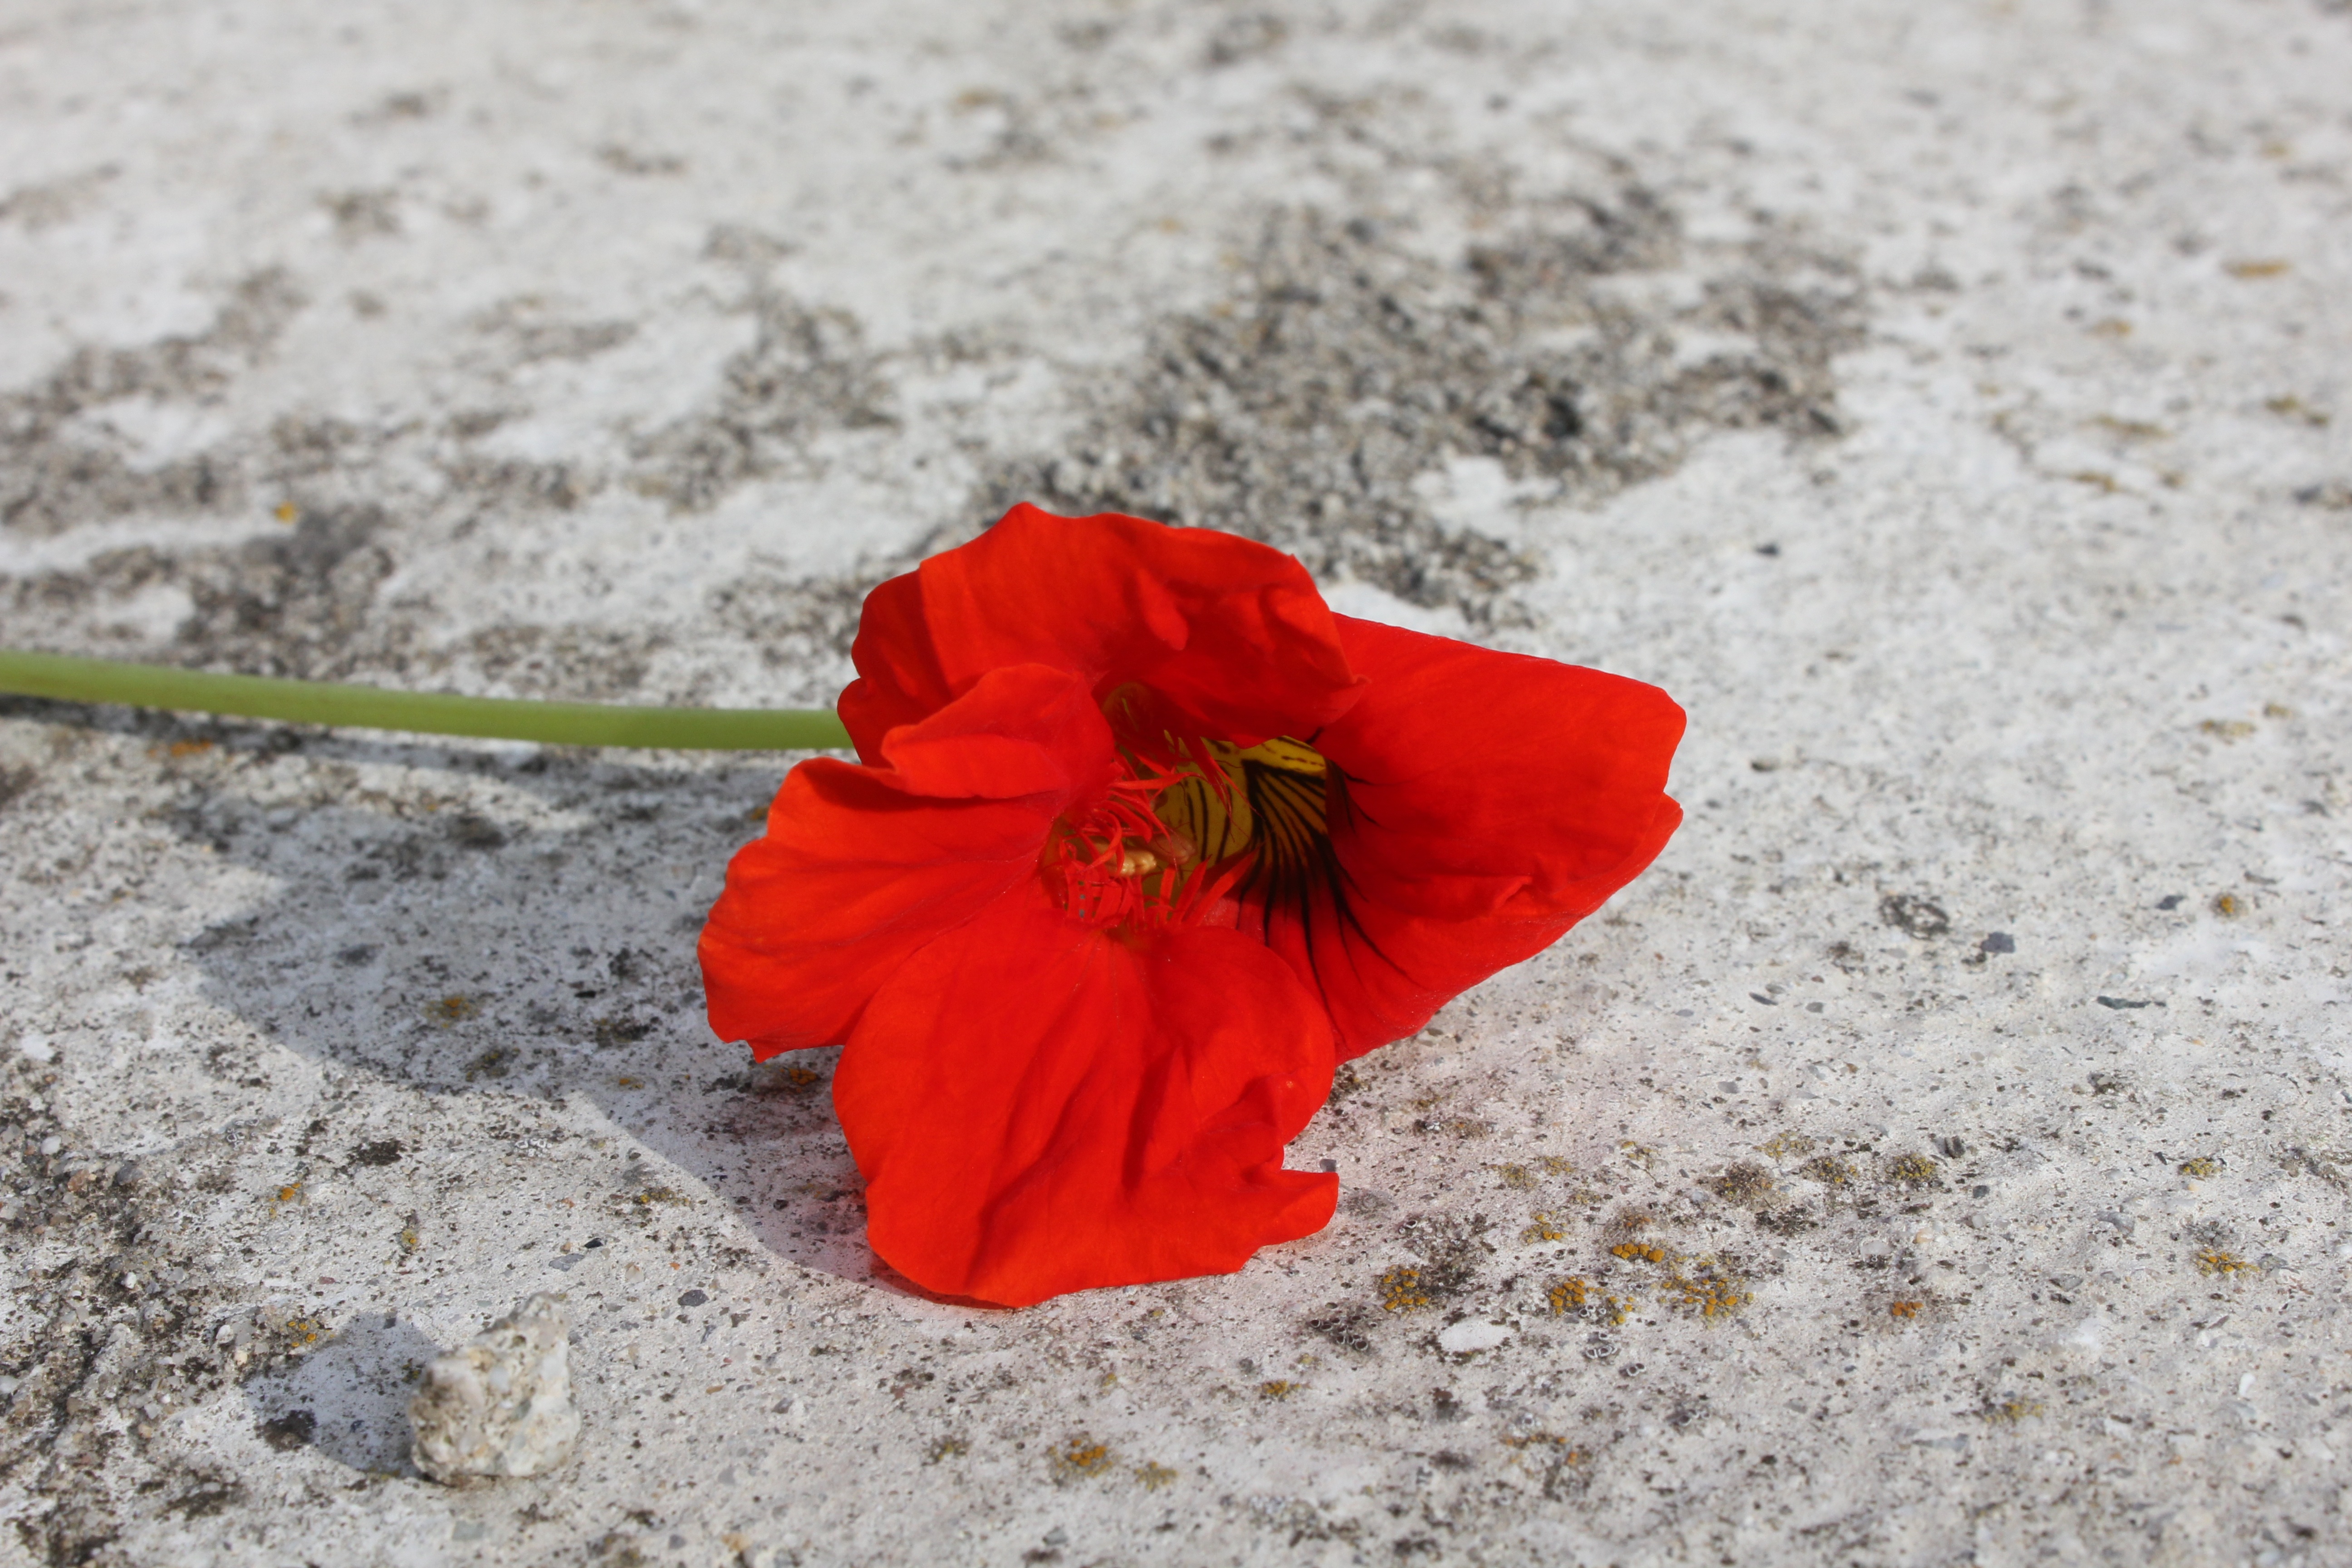
nature, plant, white, leaf, flower, petal, red, flora, wild flower, close up, red flower, poppy, flowering, coquelicot, macro photography, orange flower, flowering plant, red orange, stoves, land plant, poppy family